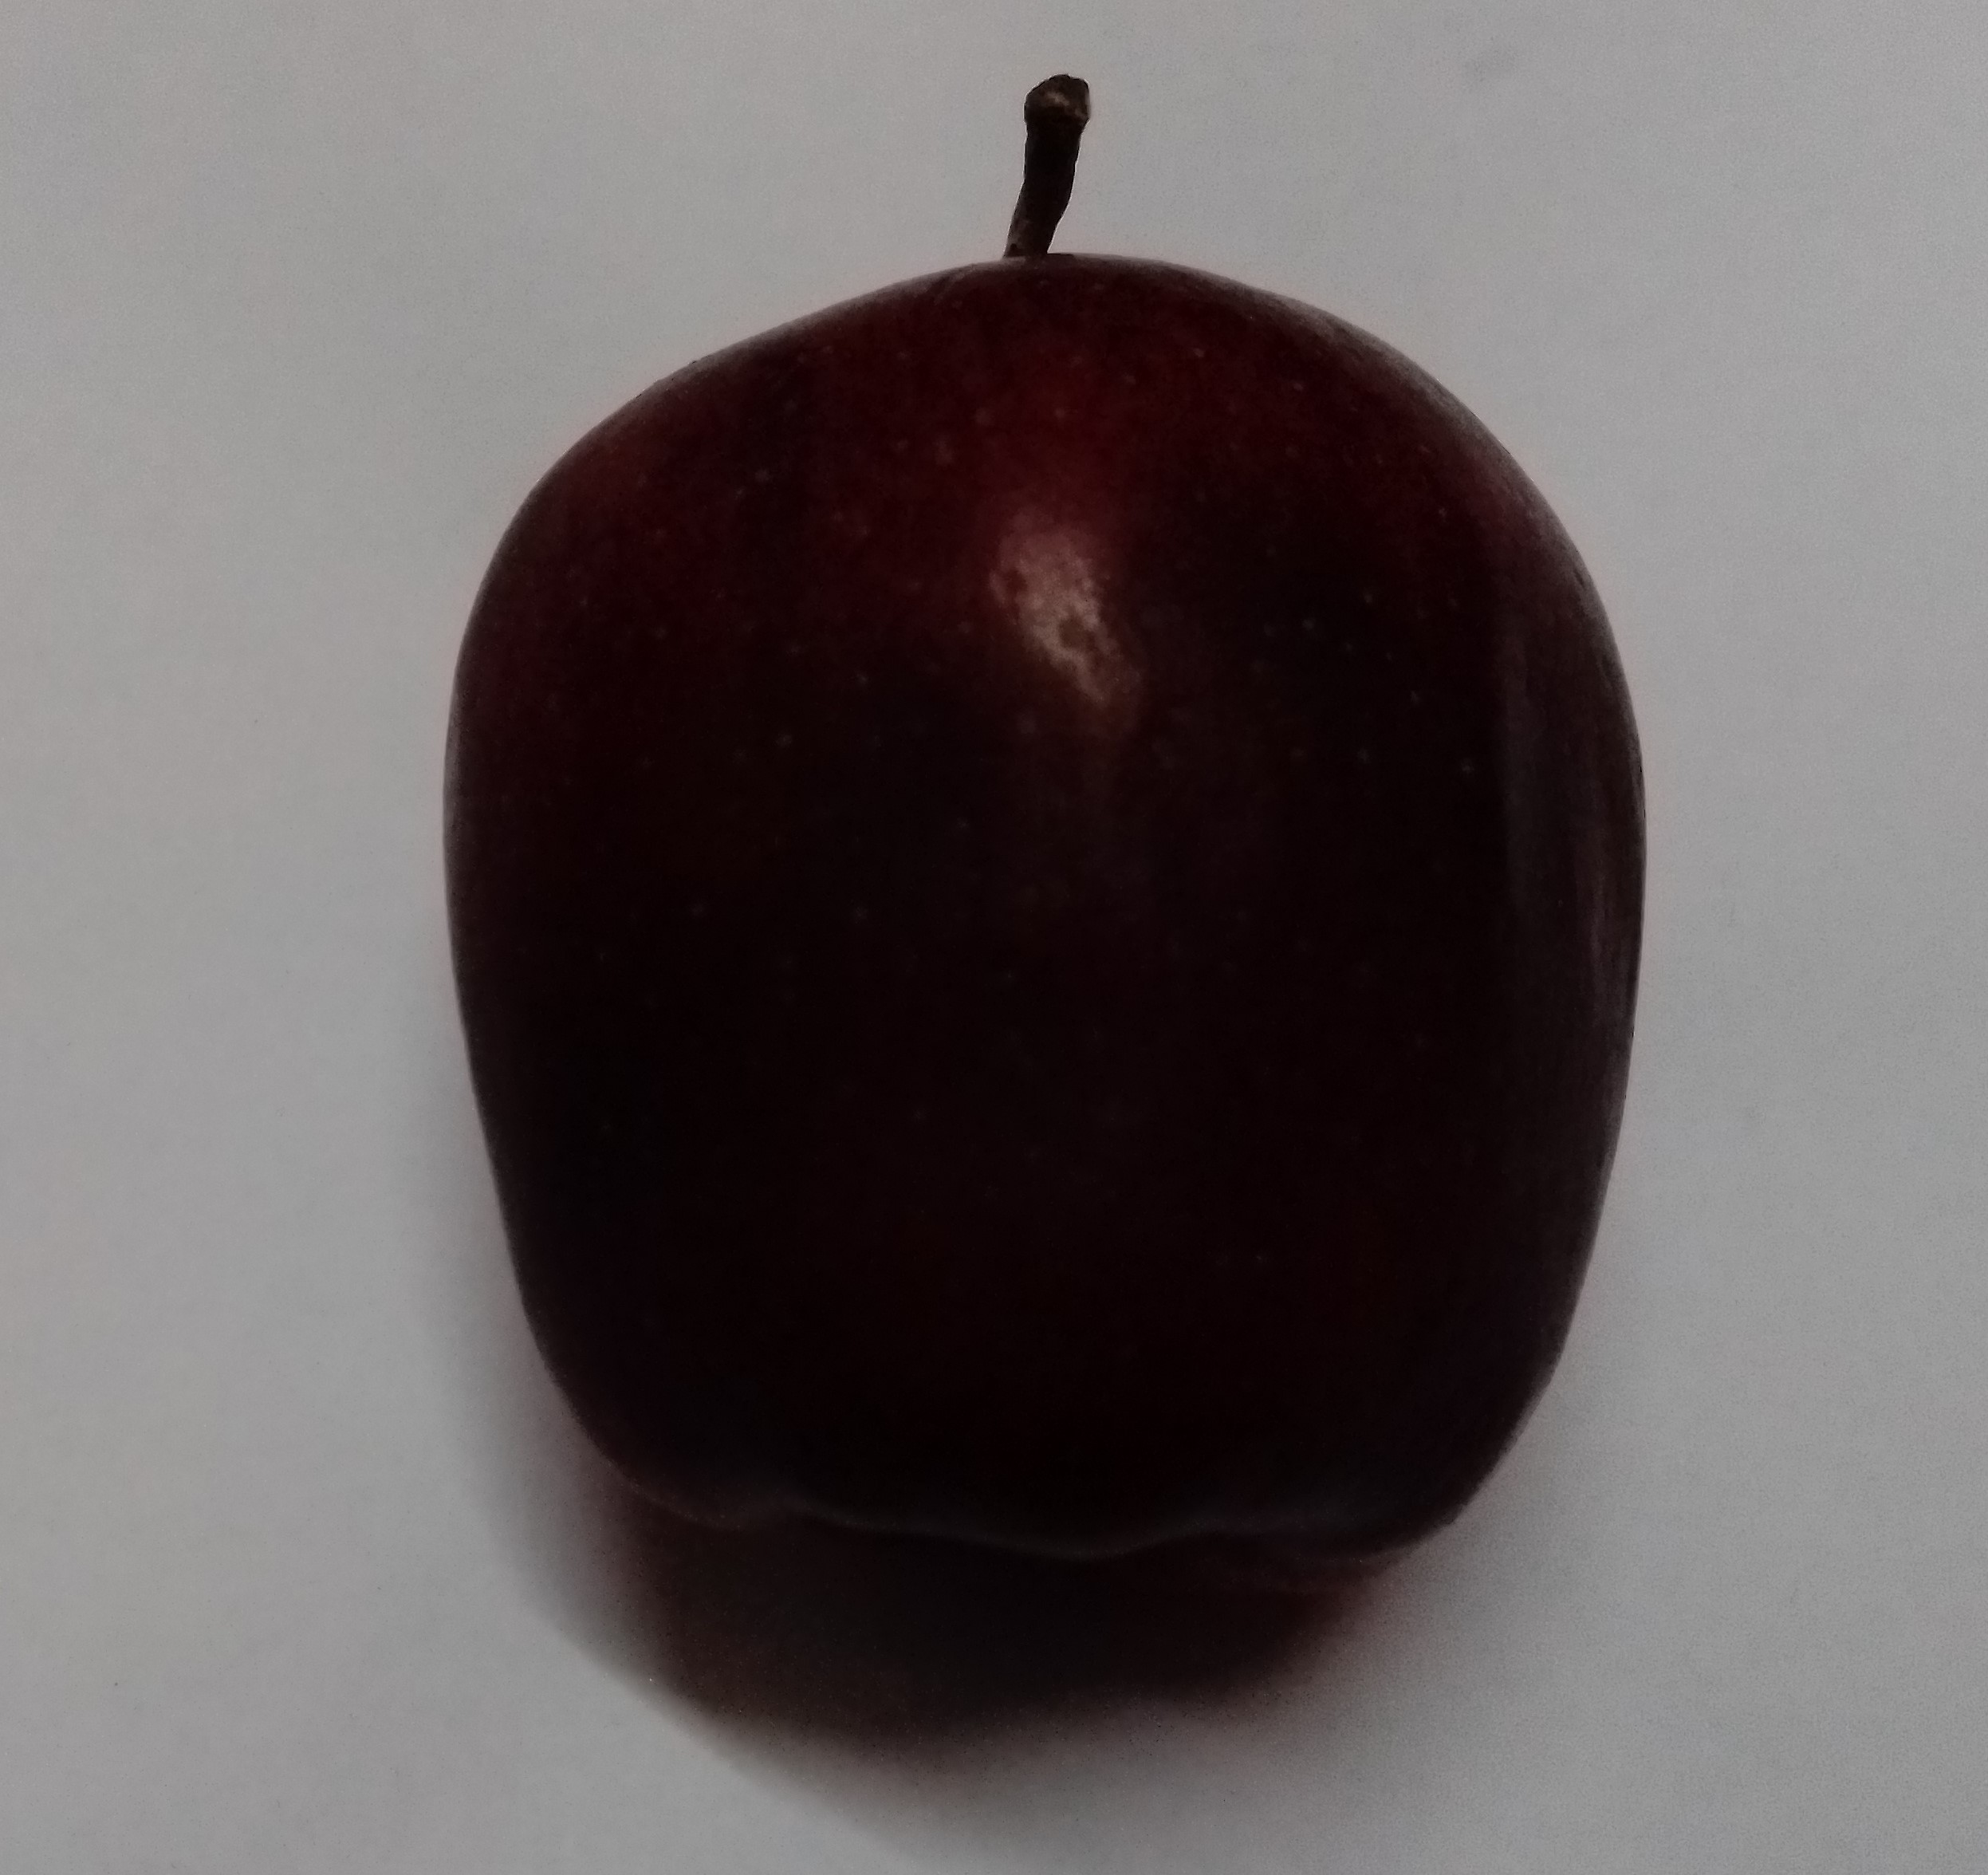
Fruit: apple
Condition: rotten